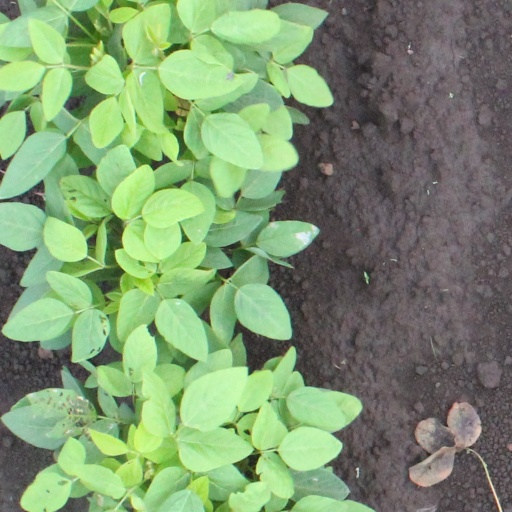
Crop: soybean